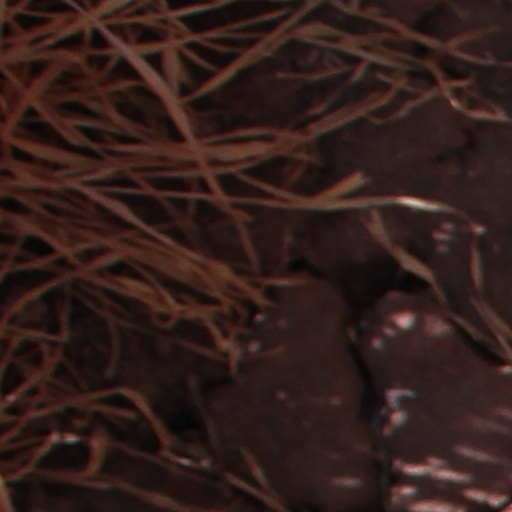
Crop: wheat